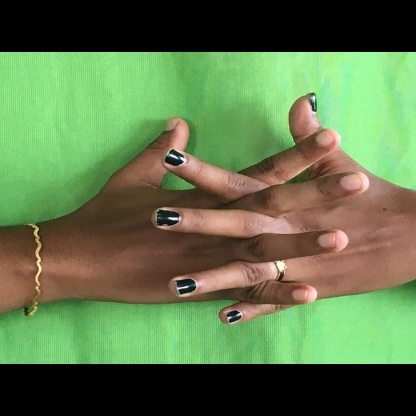
Mudra: Karkatta